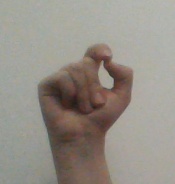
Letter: fa